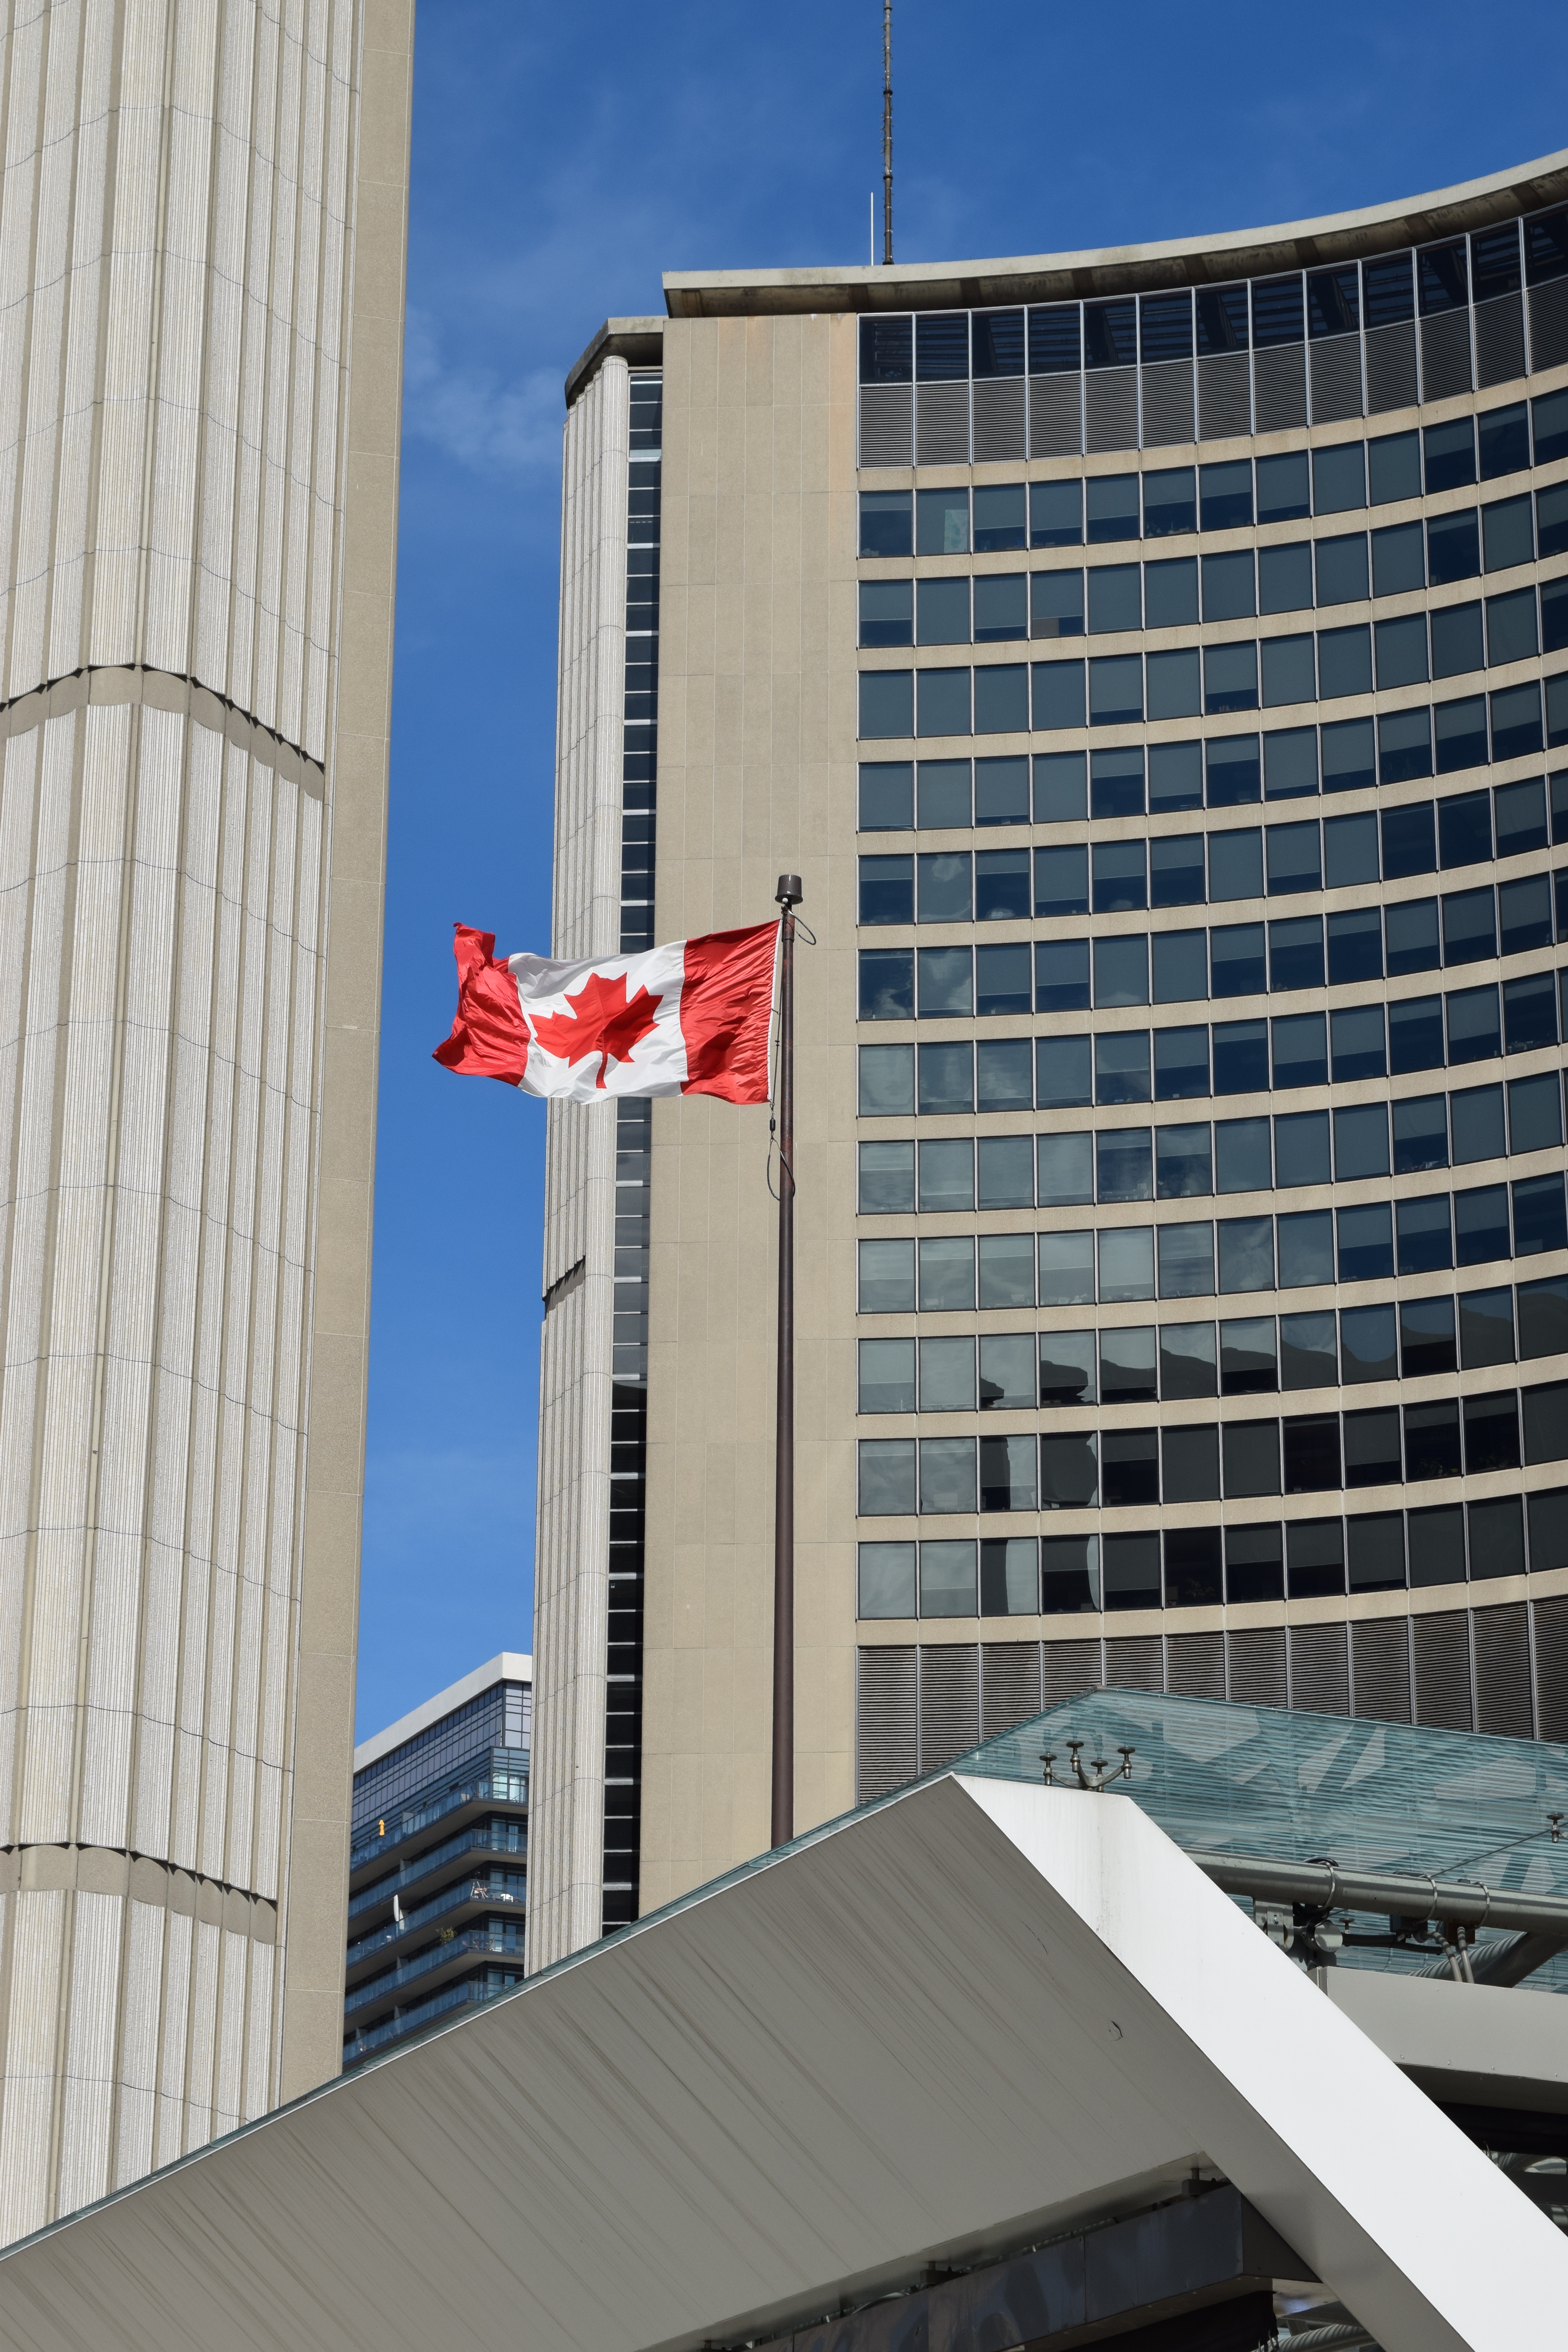
architecture, white, leaf, wind, building, city, skyscraper, country, downtown, red, tower, symbol, flag, landmark, facade, blue, maple, tower block, emblem, national, north, canada, canadian, toronto, icon, headquarters, waving, proud, city hall, canadian flag, urban area, canada flag, window covering